Steve Hardin

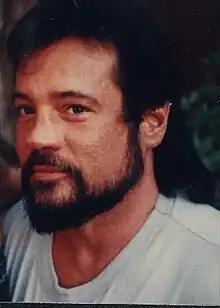

Stephen Joseph Hardin (October 27, 1946 – June 28, 2015) was an American songwriter, keyboardist, and harmonica and clavinet player. He was probably best known as the writer of top-ten country hits "I Love My Truck" (#10, Glen Campbell) and "Breakin' Down" (#10, Waylon Jennings), although his diverse career included performing tours with Point Blank, Glen Campbell and Steppenwolf; a seven-year gig in a south Florida Reggae band; and a solo CD with backup vocals by Gretchen Wilson.